Wabasha County Poor House

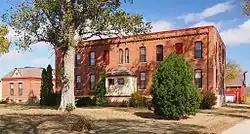
The Wabasha County Poor House from the southwest

The Wabasha County Poor House is a historic poorhouse complex in Wabasha, Minnesota, United States, which was operated by Wabasha County from 1873 to the 1930s. The complex consists of an 1879 hospital, an 1883 residence hall, a barn, and a shed. The property was listed on the National Register of Historic Places in 1982 for its local significance in the theme of social history. It was nominated as a well-preserved example of the county-run poorhouses established in rural Minnesota in the latter 19th century, a reminder of early governmental efforts to aid the poor and aged before the advent of modern welfare programs.